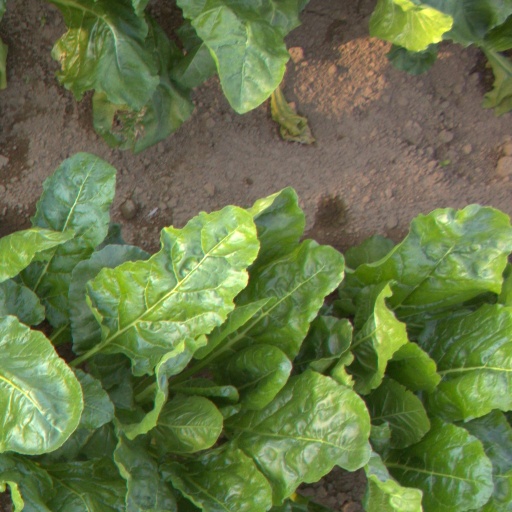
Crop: sugar beet